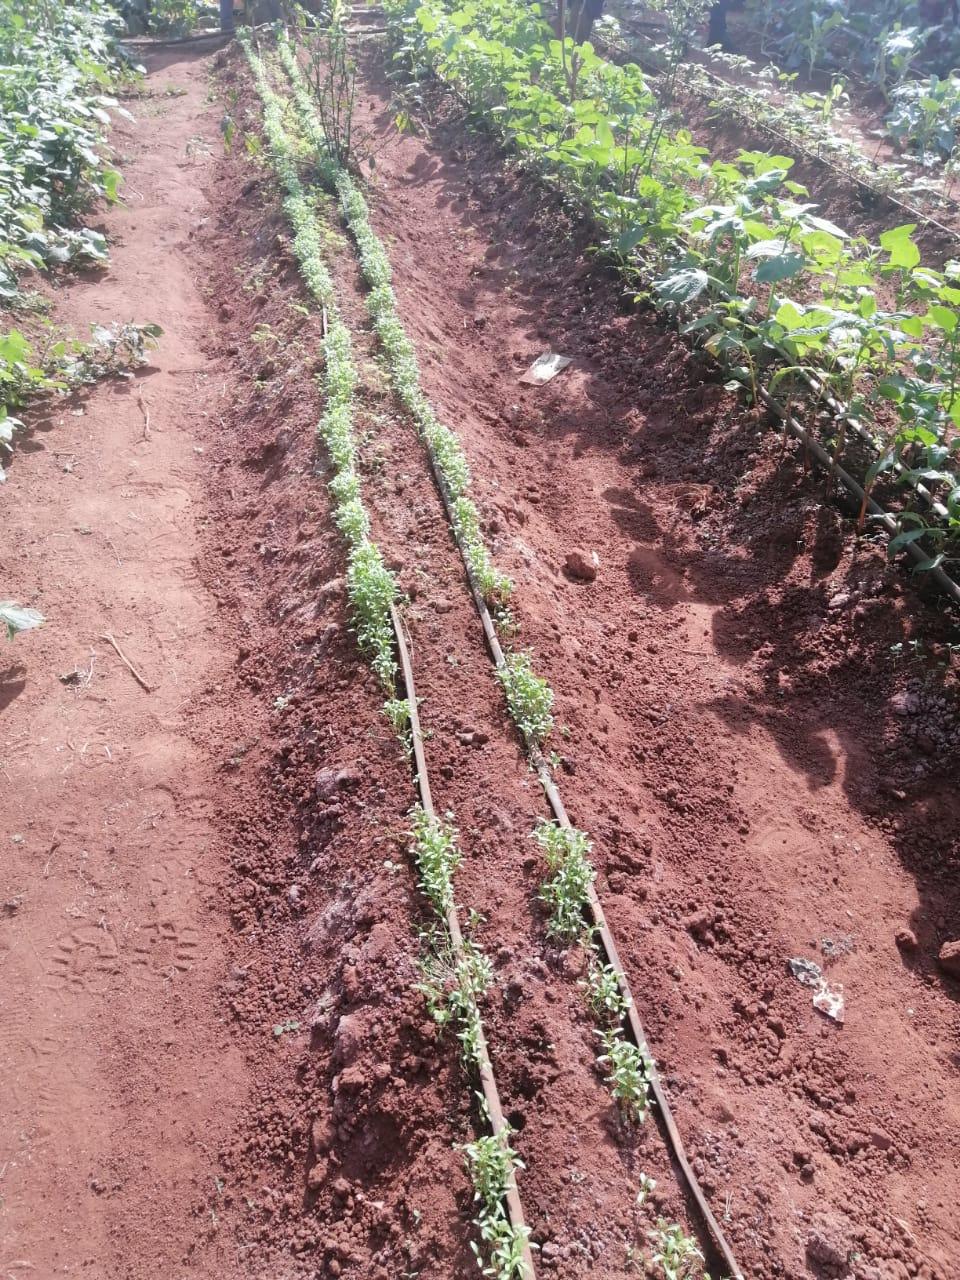
Kilimo ni mojawapo ya nguzo muhimu katika nchi. Kilimo usaidia kukuza uchumi wa nchi hapa kuna mabomba ya kupitisha maji moja kwa moja kwenye mizizi ya mimea. Ukulima huu husaidia kuongeza mazao.